Titoo MBA

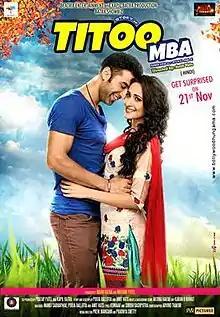
First Look Poster

Titoo MBA is an Indian Hindi-language film directed by Amit Vats and produced by Rajan Batra and Mayank Patel in association with Beatrix Entertainment. The film stars Nishant Dahiya and Pragya Jaiswal. The film was released on 21 November 2014.